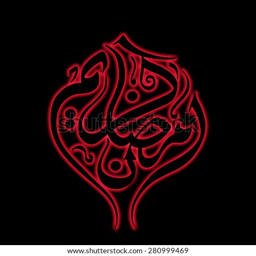
illustration of month with intricate calligraphy for the celebration of community festival .